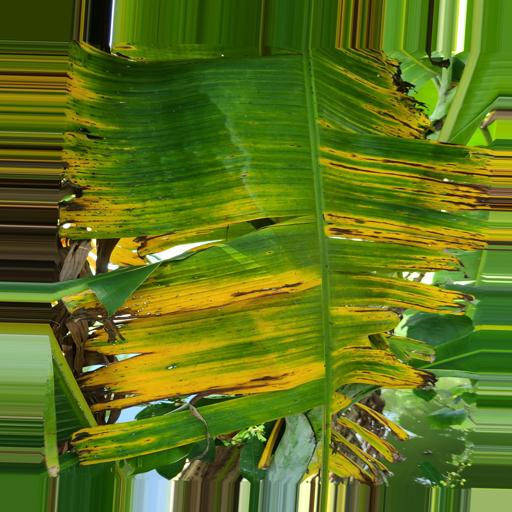
Label: black_sigatoka